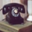
Label: telephone